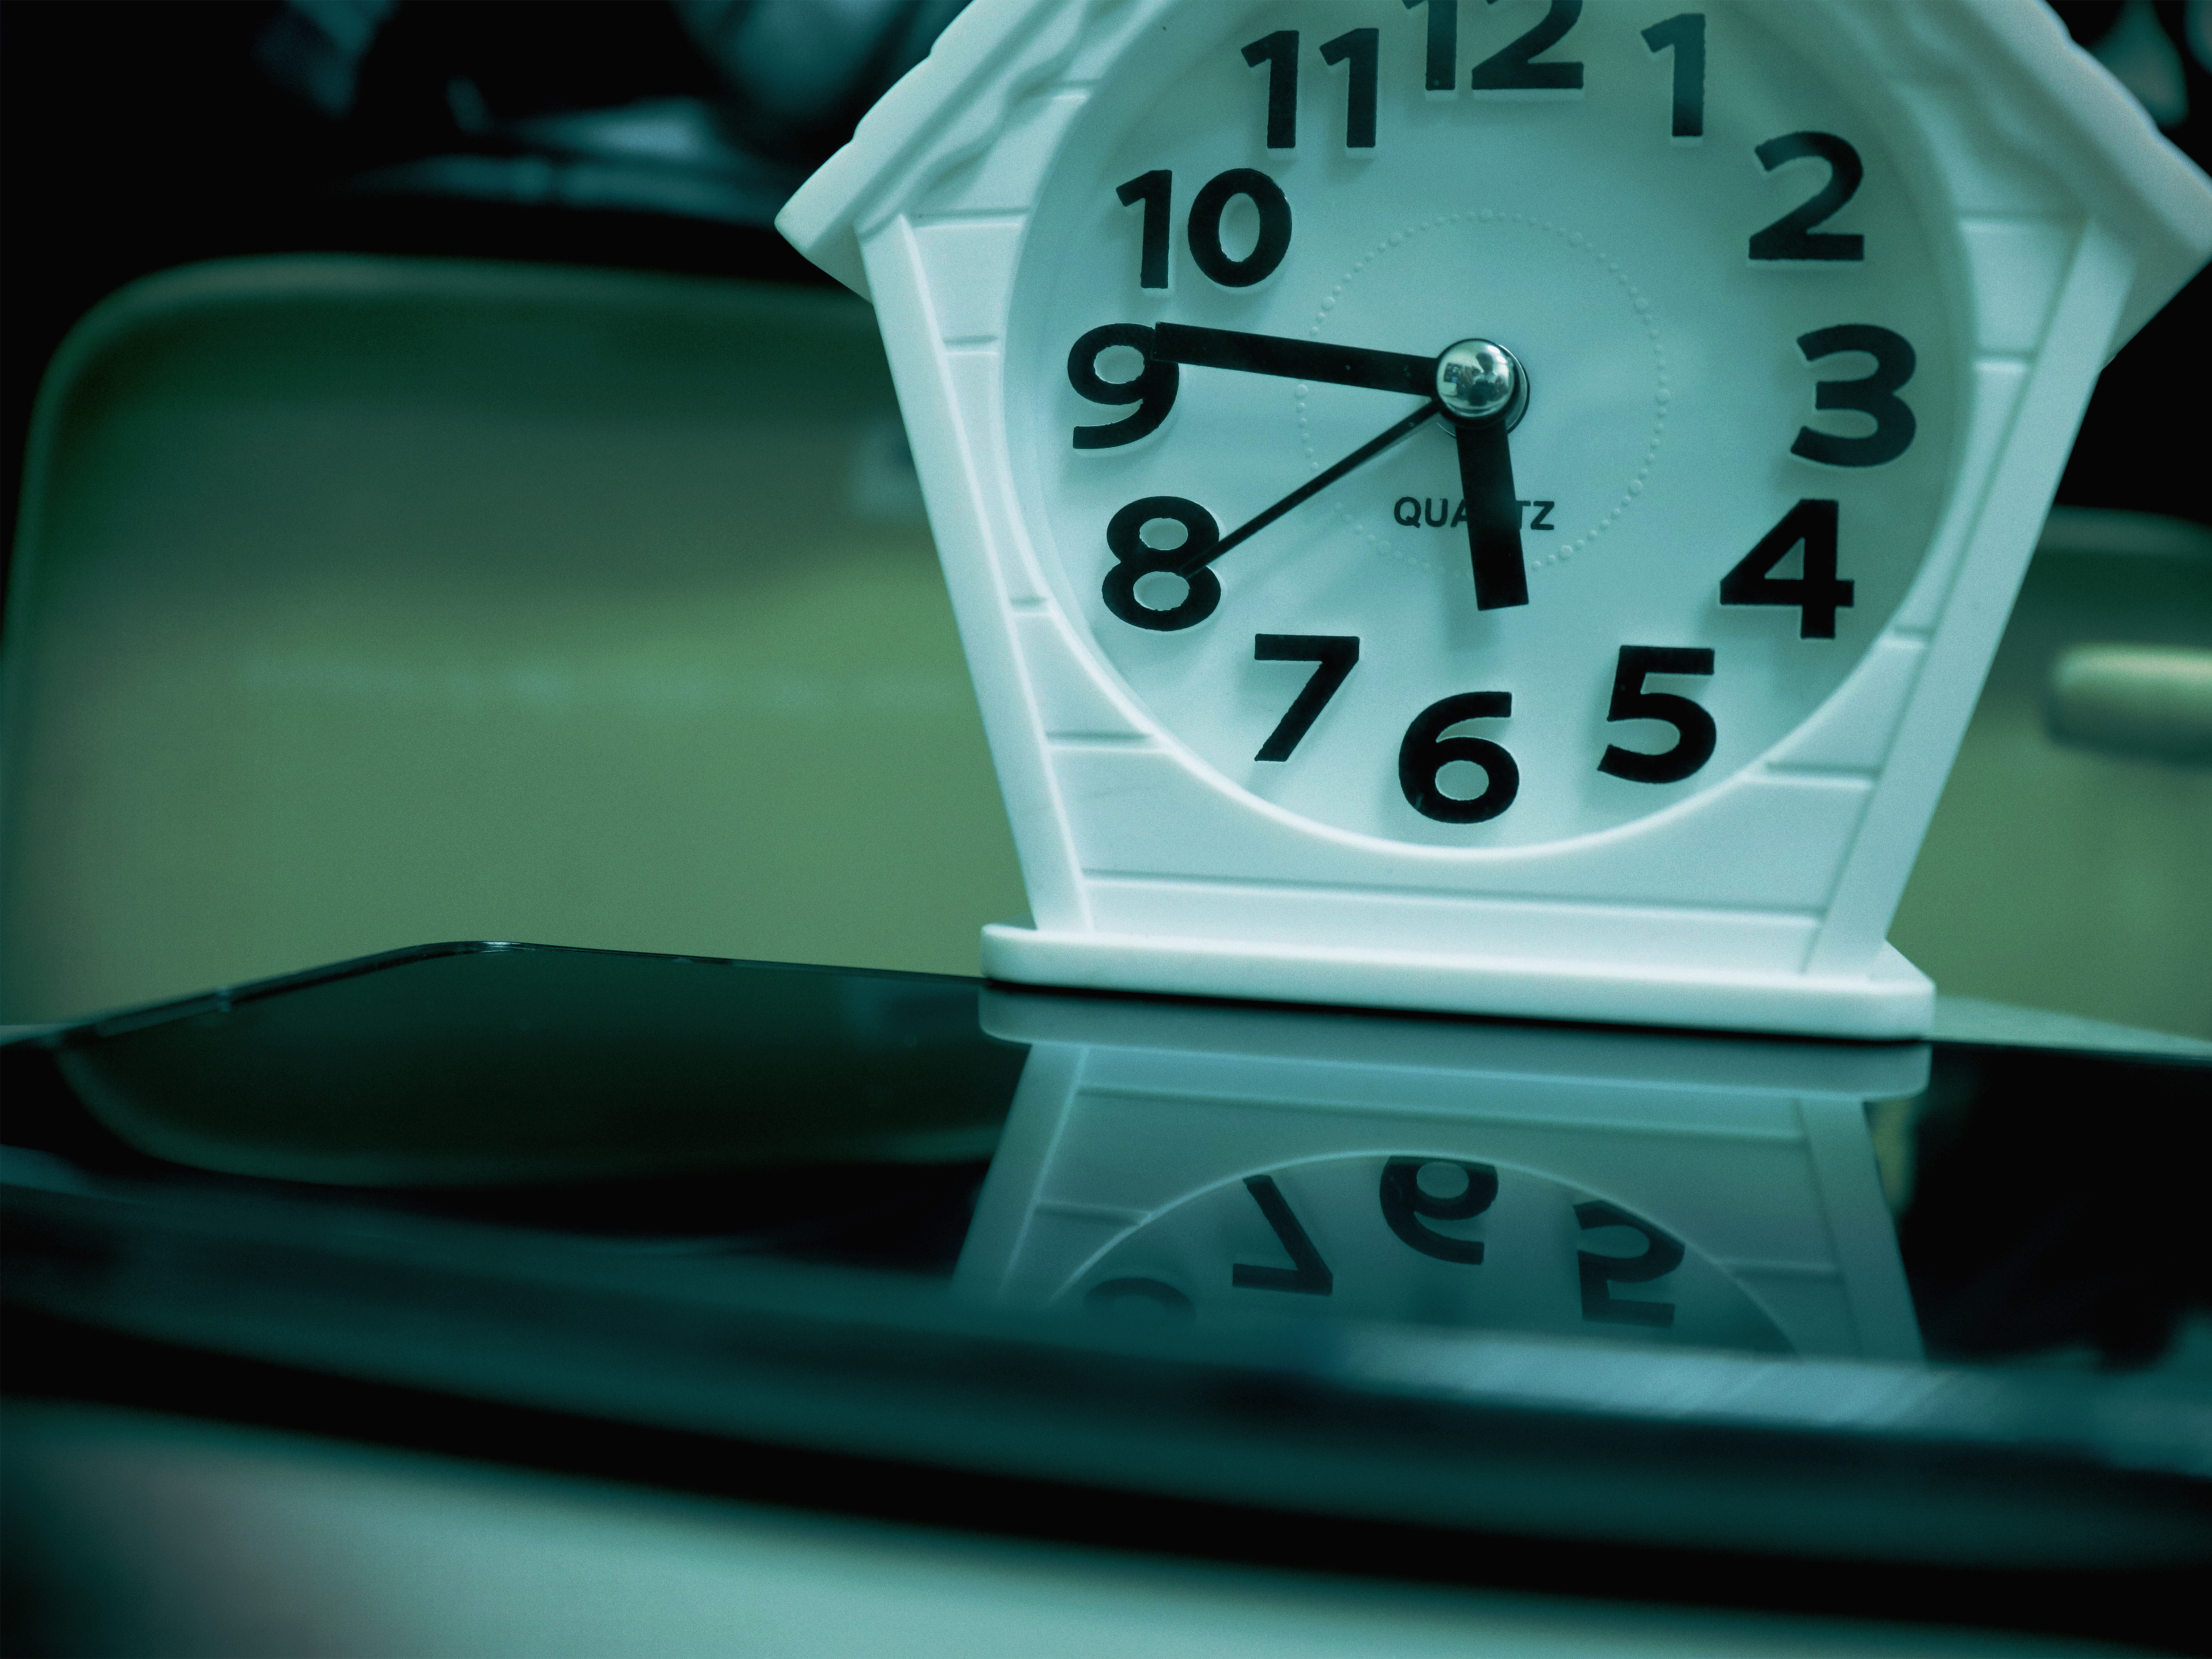
clock, green, number, Material property, font, alarm clock, auto part, quartz clock